152nd Rifle Division

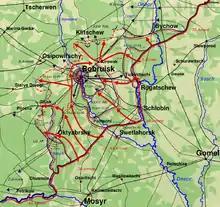
Babruysk Offensive. Note initial position of 28th Army north of Mazyr.

At the beginning of June the 128th Corps consisted of the 152nd, 61st and 130th Rifle Divisions. 28th Army was deployed at the corner of the Front's sector northwest of Mazyr, linking with the left-flank armies which stretched along the southern margins of the Pinsk Marshes. While those armies would mostly remain inactive in the first weeks the Front commander, General Rokossovskii, assigned the 28th an active role in the initial phase of the offensive in support of 65th Army's drive on Babruysk. The Army deployed all three of its corps in the first echelon with 128th Corps on a 4km-wide sector on the left in support of the 3rd Guards and 20th Rifle Corps. It would attack on a sector from Mostki to Yurki toward Grabe with the assistance of the 161st Fortified Region to its left.